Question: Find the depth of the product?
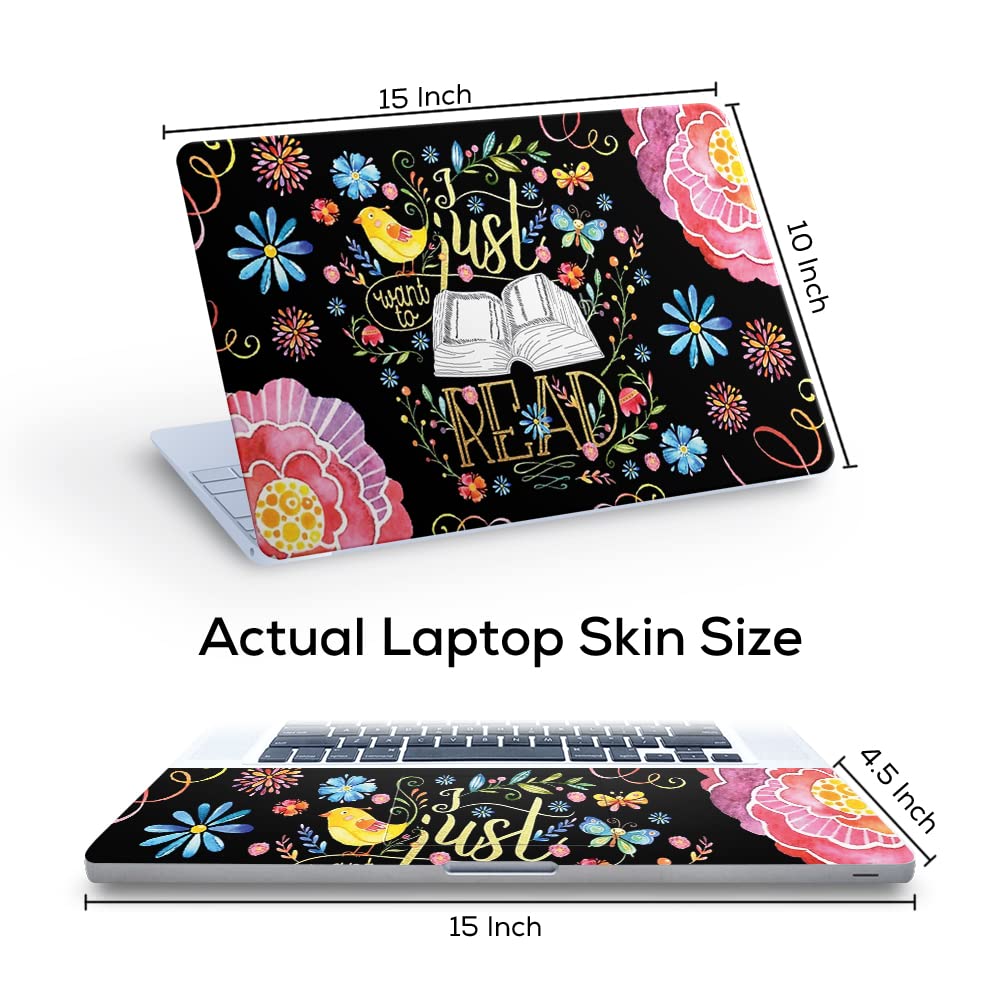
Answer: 4.5 inch